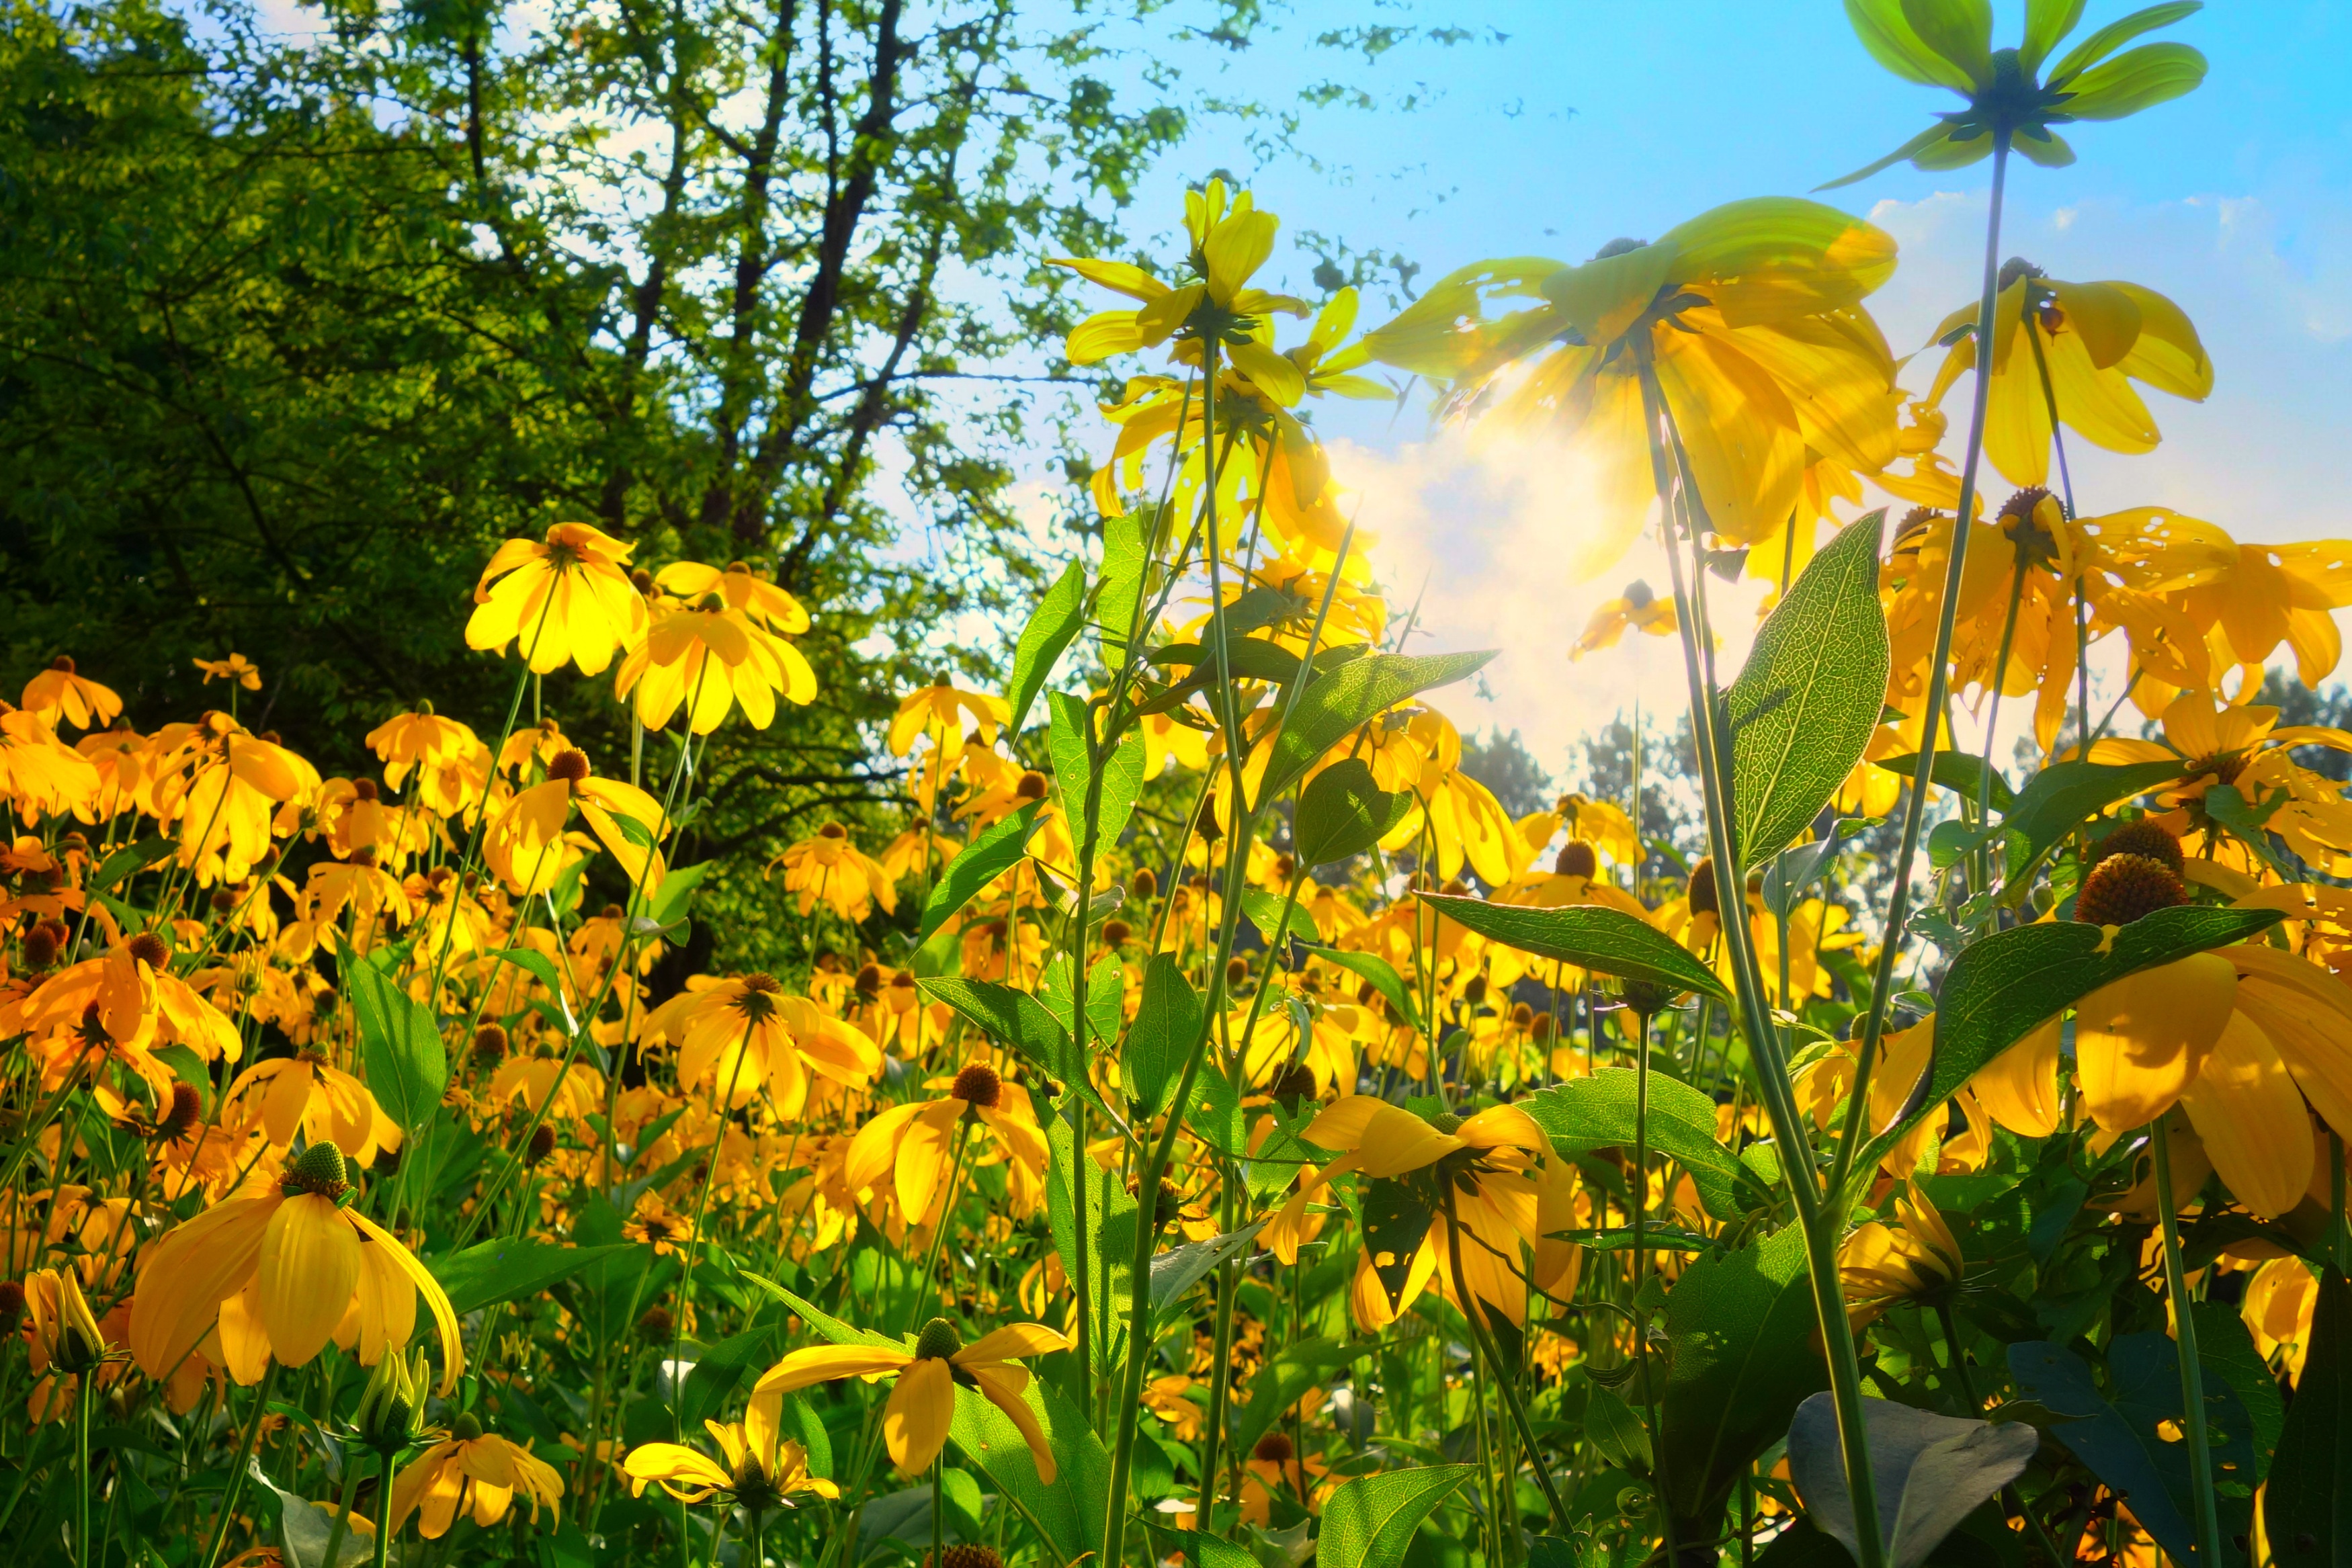
plant, field, meadow, sunlight, flower, bloom, summer, botany, yellow, flora, sunflower, wildflower, echinacea, ecosystem, back light, flowering plant, daisy family, cone flower, yellow cone flower, echinacea paradoxa, land plant